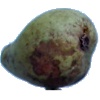
Label: Pear Stone 1